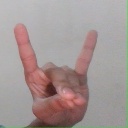
अक्षर: श